Louis Mailloux Affair

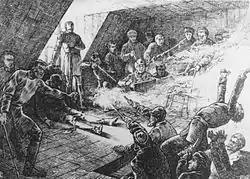
"Death of Constable Gifford", a cartoon of the shooting that appeared in the "Canadian Illustrated News" on February 13, 1875. The article did not even mention Mailloux's death.

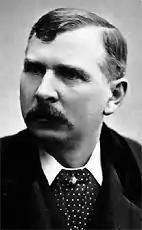
K.F. Burns.

In the late 19th century, one of the most influential figures in Caraquet was Robert Young (1834–1904), who had been in the town since 1851 to oversee his father's company, James Young, based in Tracadie. Young married Sarah Hubbard on December 23, 1857. He was elected to the New Brunswick Legislative Assembly in 1861 and re-elected in 1865 and 1866. However, he did not run in the 1870 election, where Théotime Blanchard and Napier emerged as winners. Young was appointed to the Legislative Council in 1867 and served as its president until 1883. He strongly opposed the Canadian Confederation and supported John Meahan over Timothy Anglin in Gloucester, with the latter being invited by Father Joseph Pelletier.